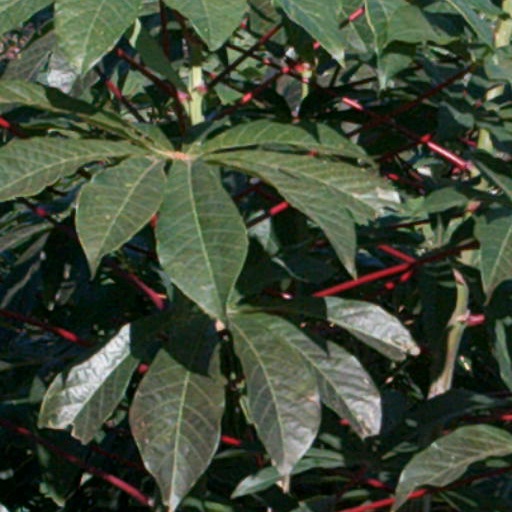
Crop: cassava